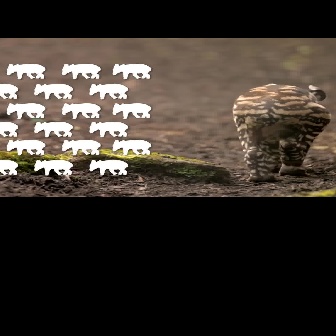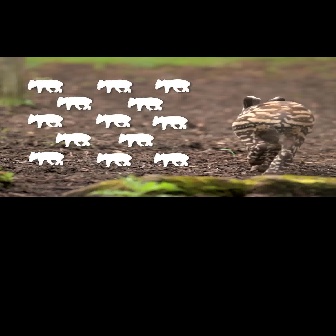
  Please identify the target specified by the bounding box [230,82,330,182] in the first image and locate it in the second image. Return the coordinates in [x_min,y_min,x_max,y_max] format.
Answer: [230,95,314,179]